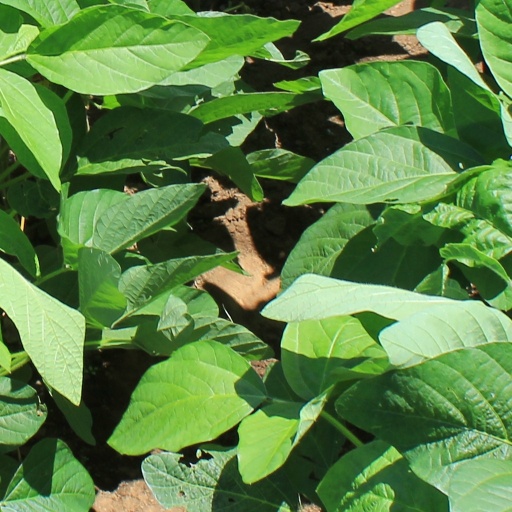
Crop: soybean